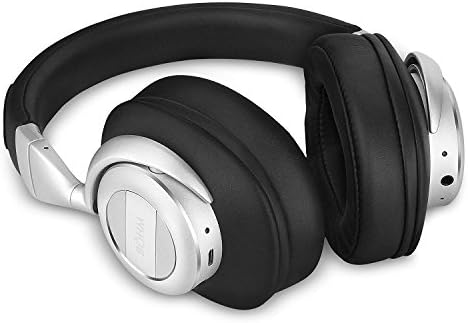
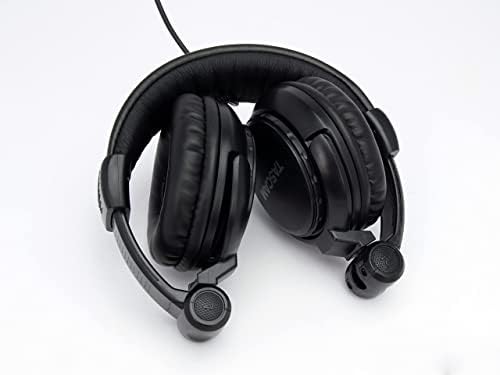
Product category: headphones
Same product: no